Château Louis XIV

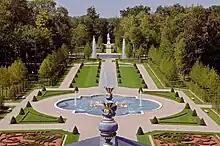
The formal gardens of the château

The Château Louis XIV, nestled in a lush green setting and its parks and gardens are no exception. In line with André Le Nôtre's theories for the Château de Versailles and the Château de Vaux-le-Vicomte, the grounds pay tribute to the French-style gardens. It boasts flower beds and embroidered box hedges, plays on perspective, topiary yew trees clipped into small pyramids, a tree-lined labyrinth, a small farmhouse with goats, a vegetable garden, stables and even an English-style garden on the lower level, all in keeping with the natural outlines of the property where the château is located.